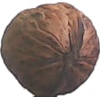
Label: walnut